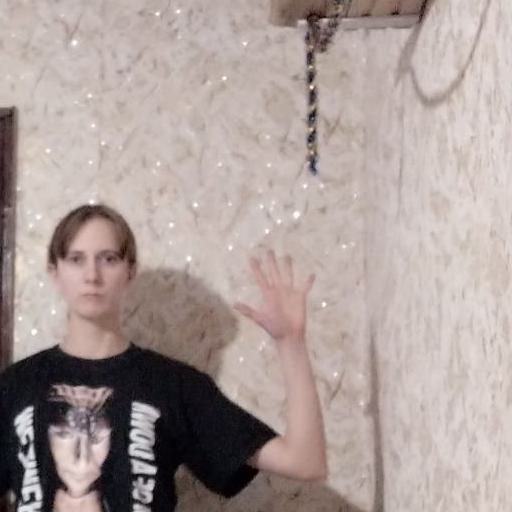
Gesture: palm